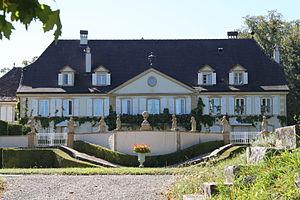
Maison de maître du Bied sur la commune de Colombier.
Cette liste présente les biens culturels d'importance nationale dans le canton de Neuchâtel. Cette liste correspond à l'édition 2009 de l'Inventaire Suisse des biens culturels d'importance nationale pour le canton de Neuchâtel. Il est trié par commune et inclus : 90 bâtiments séparés, 17 collections et 23 sites archéologiques.
Milvignes est une commune de la région Littoral dans le canton de Neuchâtel en Suisse.
Colombier est une localité et une ancienne commune suisse du canton de Neuchâtel, située dans la région Littoral. Depuis 2013, elle fait partie de la commune de Milvignes.